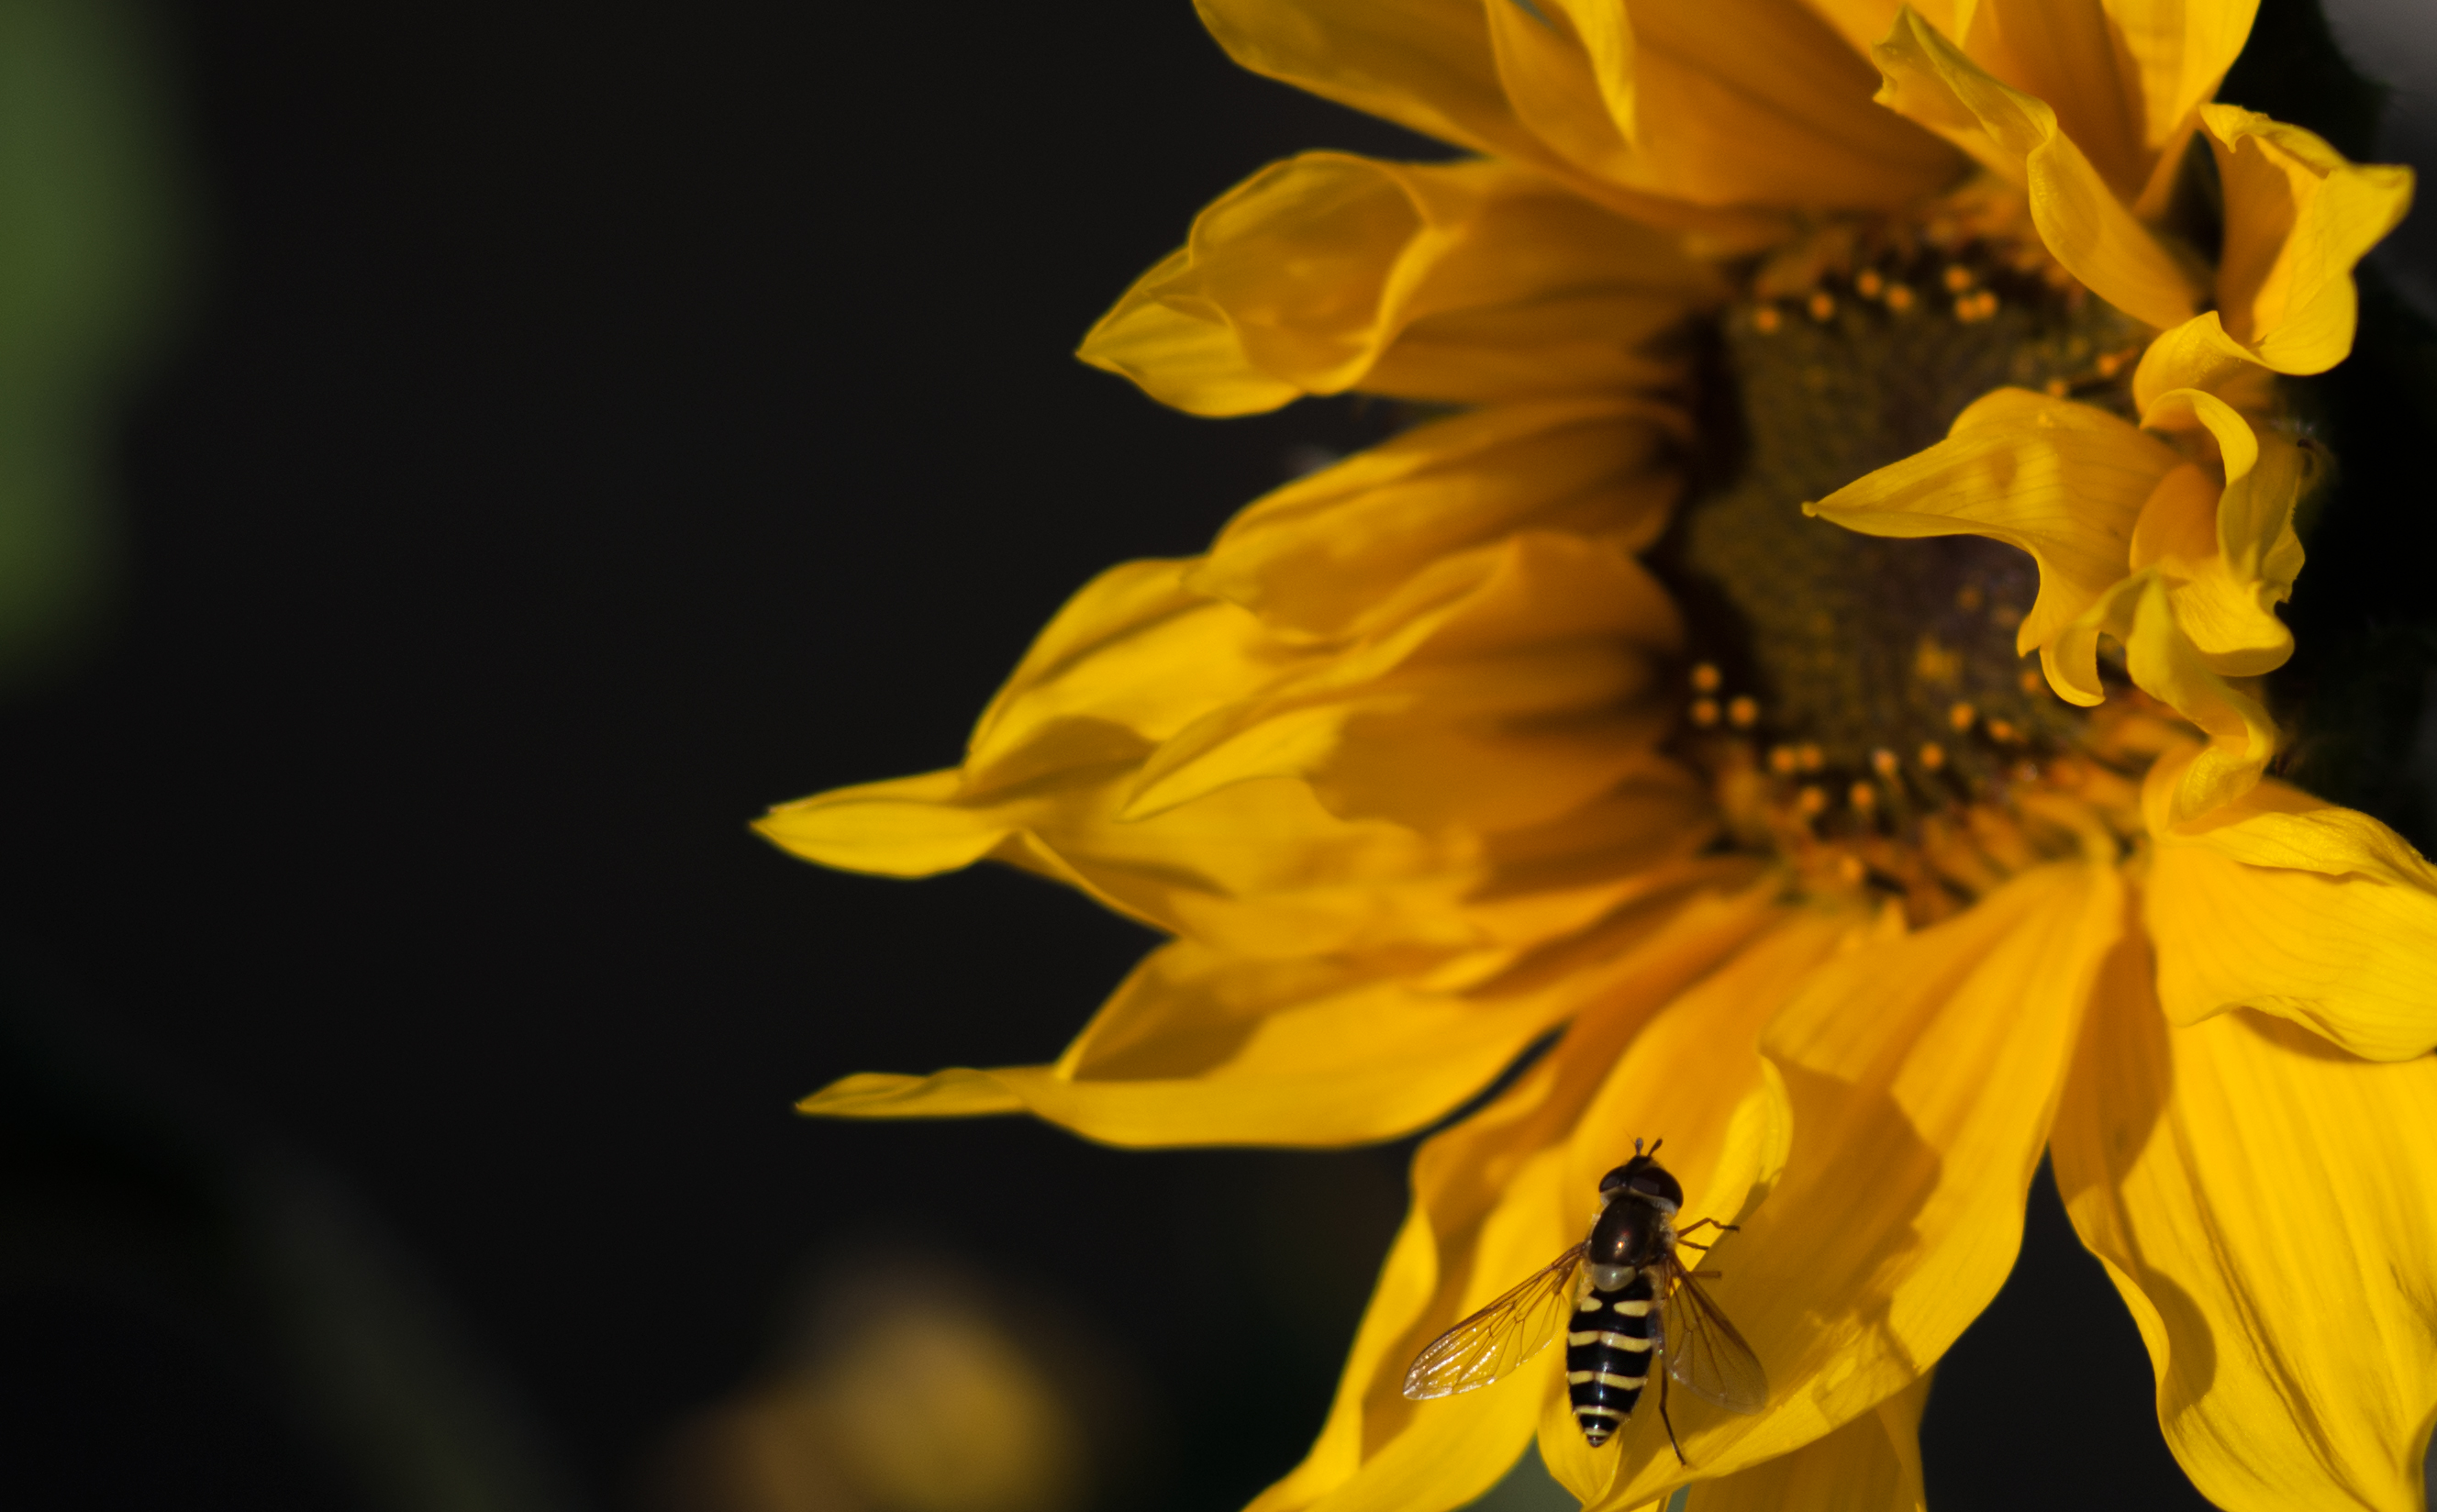
nature, blossom, sharp, bokeh, plant, sunrise, photography, sunlight, flower, petal, photo, summer, antenna, green, community, calm, brown, botany, black, yellow, garden, jacket, flora, sunflower, wildflower, close up, sunny, focus, happy, daylight, legs, wings, picture, sony, day, nice, detail, manual, dof, wasp, m42, sting, jupiter, a330, jupiter37a, 37a, yellowjacket, stung, 13535, sonyalphaa330, 37a13535, macro photography, flowering plant, daisy family, plant stem, land plant